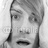
Emotion: surprise